Helen's Tower

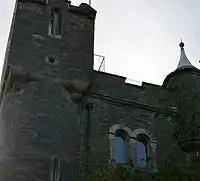
Top of the northern facade with the cap-house over the stair tower.

The tower's style is Scottish Baronial Revival. It seems to be the earliest of William Burn's designs in this style. Its height is as was measured on the scaled elevation drawing in Howley (1993). The tower consists of a base, a main body, and a flat turreted roof. The base, which contains the ground floor, has battered outer surfaces that pass without break into the vertical walls of the tower's main body. The base and the main body are square in plan and comprise a round stair tower that projects from the northeastern corner. The tower's flat turreted roof, or roof-bastion, forms a viewing platform that is surrounded by four corbelled corner turrets linked by parapets. The parapets on the southern, western and northern sides are each incised by one central crenel. The two western turrets are round and proportioned like pepperpots. They have steep concave conical roofs, covered with slate at the bottom, capped with lead at the top, and crowned with ball finials. The southeastern turret serves as chimney stack. It is round and low and carries four ceramic chimney pots. The corbels of these three turrets are roll-moulded and patterned. The northeastern turret is bigger than the others and takes the form of a square garret chamber. Its outer corners are corbelled out over the cylindric stair tower. The chamber has a slate saddle roof with an east-west trending ridge that ends in crow-stepped gables, which form the highest points of the turret and indeed the whole tower. Small gabled wall dormer windows break the mids of the turret's eaves, one on the northern and one on the southern side. The garret chamber serves as cap-house, giving access from the spiral stairs to the viewing platform by way of a small descending outer stair.